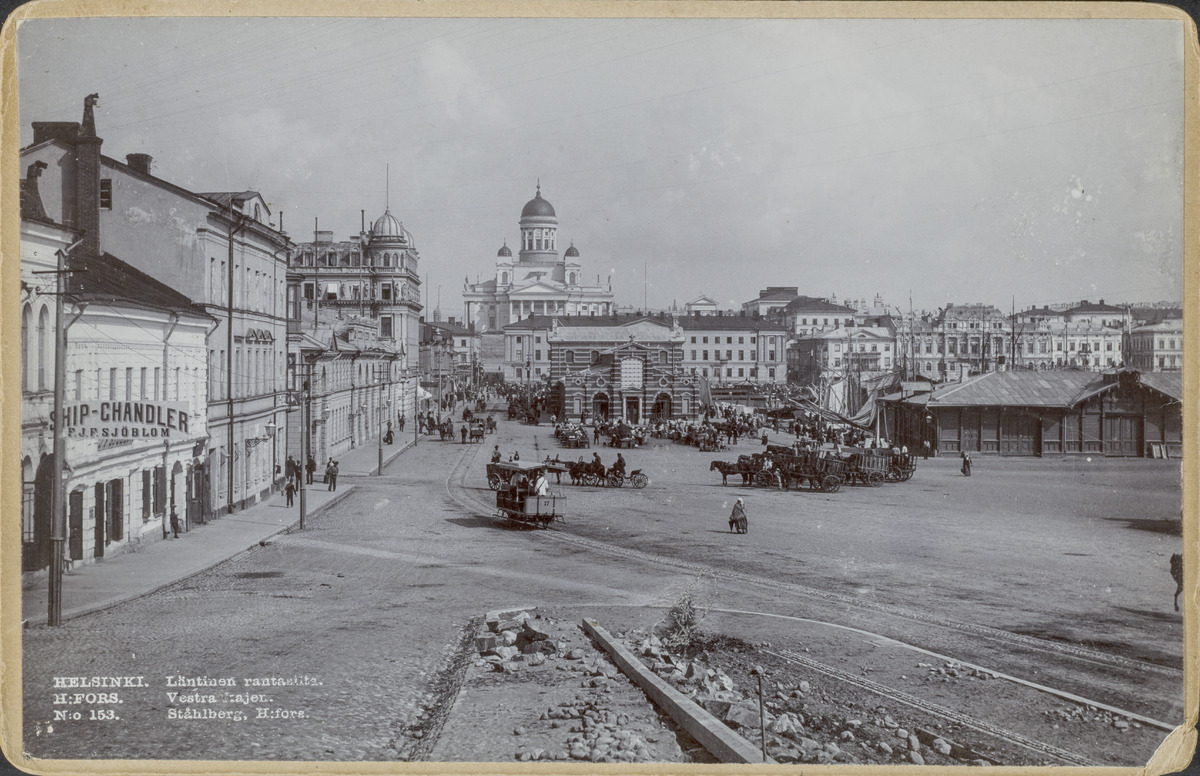
Eteläranta 10, 12
sisällön kuvaus: Eteläranta 10, 12. Taustalla kauppahalli ja Nikolainkirkko (Helsingin tuomiokirkko). mustavalkoinen
Kuvaaja: Ståhlberg, Karl Emil, valokuvaaja
Ajankohta: kuvausaika 1890 -luku
Paikka: Suomi, Uusimaa, Helsinki, Kaartinkaupunki Helsinki, Eteläranta 10
Aiheet: liikenne, raitiotiet, raitiovaunut, kauppahallit, kotieläimet, hevoset, kirkkorakennukset, kirkot, kuorma-ajurit